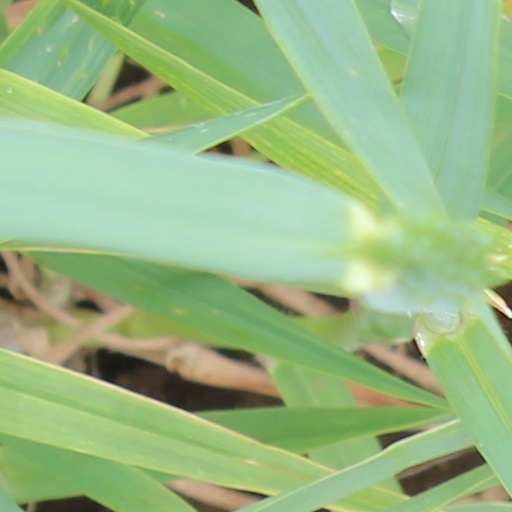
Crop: wheat